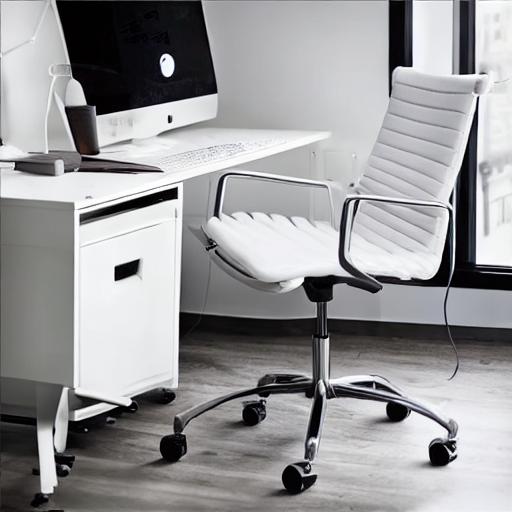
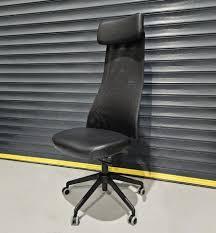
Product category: items_chair
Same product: no